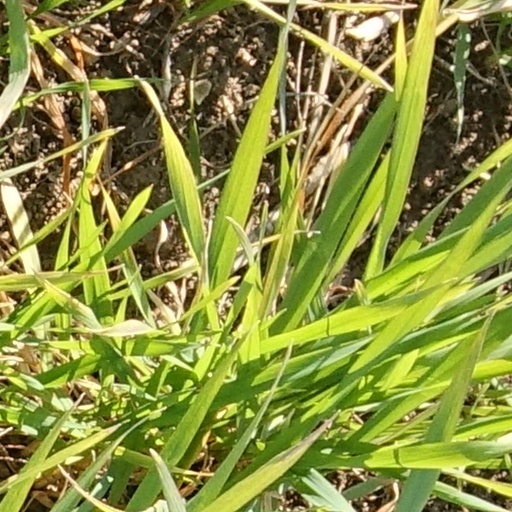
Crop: wheat